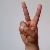
The image shows a hand gesture representing the letter 'V' in Indian Sign Language.